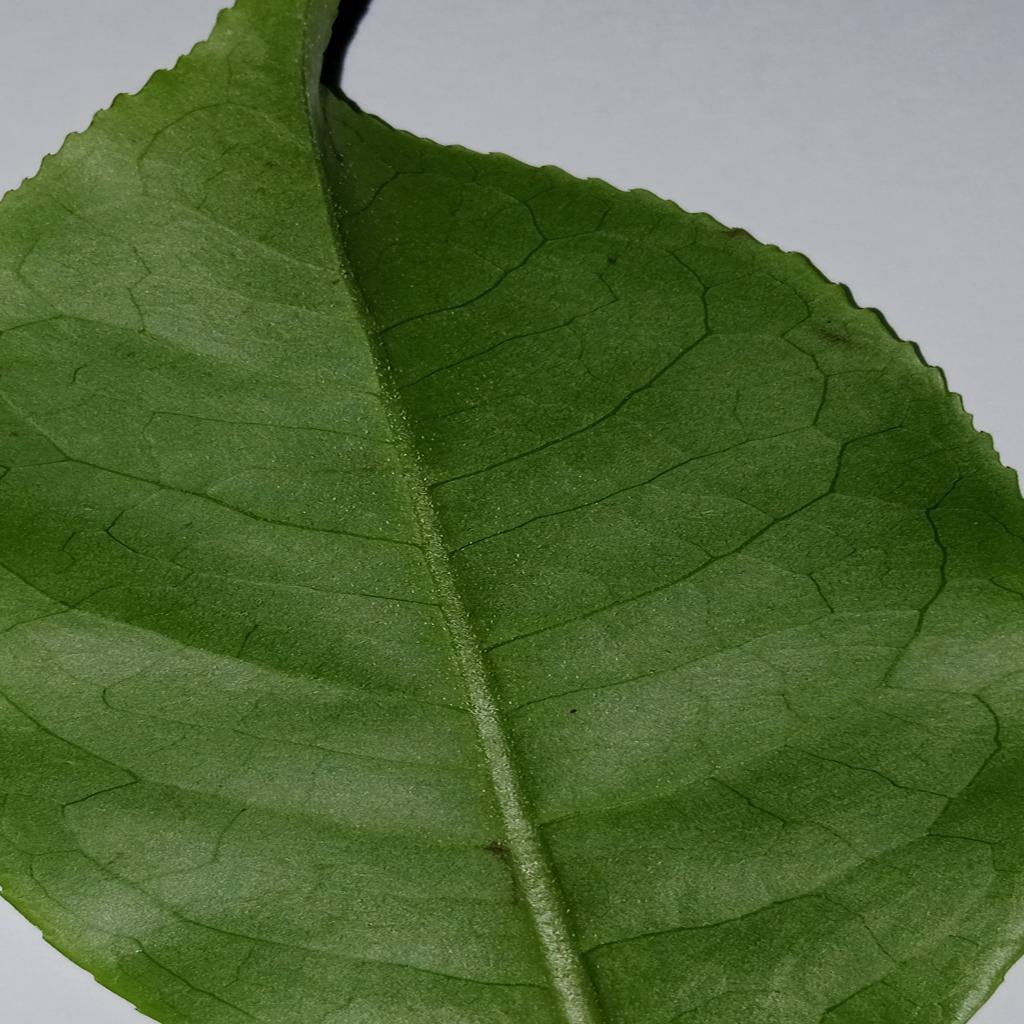
Label: Healthy